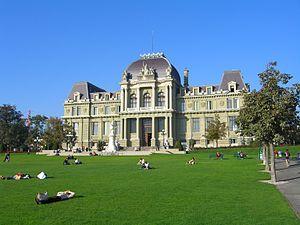
Lausanne est une ville suisse située sur la rive nord du lac Léman. Elle est la capitale et ville principale du canton de Vaud et le chef-lieu du district de Lausanne. Elle constitue la quatrième ville du pays en nombre d'habitants après Zurich, Genève et Bâle. Fin 2019, la commune de Lausanne compte 146 032 habitants. En 2018, l'agglomération lausannoise compte 420 757 habitants. En 2012, l'agglomération lausannoise concentre 50 % de la population et 60 % des emplois du canton de Vaud.
Benjamin Recordon, né le 2 septembre 1845 à Vevey et mort dans la même ville le 19 juillet 1938, est un architecte et enseignant vaudois.